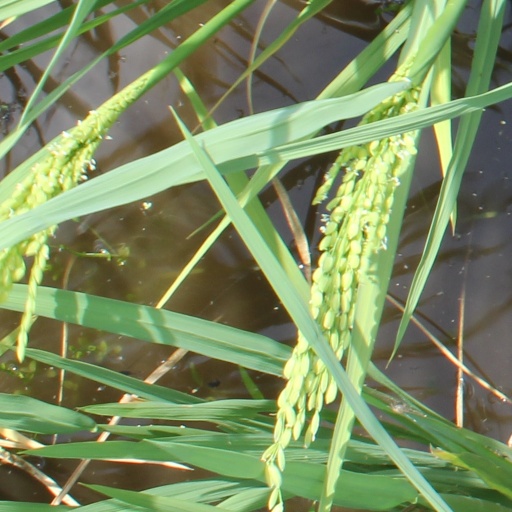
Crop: rice